DoDonPachi

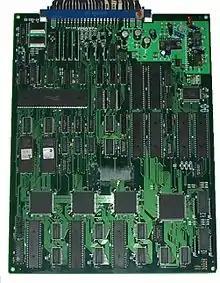
"DoDonPachi" arcade PCB

"DoDonPachi" was first released in Japanese arcades by Atlus on February 5, 1997, using the CAVE 68000 board. On November 6, 1998, a soundtrack album containing music from the game and "ESP Ra.De." was co-published exclusively in Japan by Scitron and Gamest. On September 18, 1997, a conversion for the Sega Saturn was published by Atlus in Japan featuring an exclusive "Saturn" mode containing a new stage and boss, as well as the ability to change its difficulty setting and enemy patterns, in addition of gameplay mechanics. On September 10, 1998, a version for PlayStation was developed and published by SPS, featuring the ability of manually slowdown the game and a "wait-control" system that toggles in-game slowdown on or off. Both the Saturn and PlayStation ports have horizontal (YOKO) and vertical (TATE) display settings, however the ship must be selected in the options menu if TATE display is selected when playing the latter release.